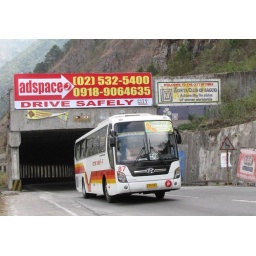
Yung bus na nabalahaw. Ang ganda nito black yung headlights! Instantly became my favorite Universe in Baguio line :-)